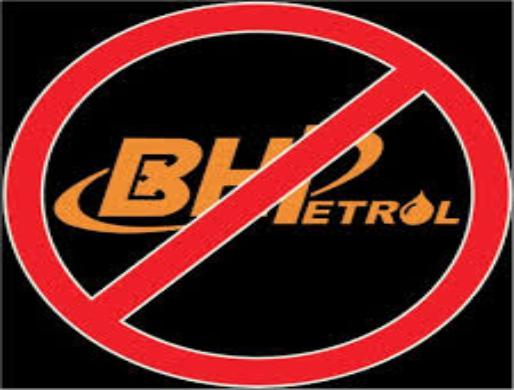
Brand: bhpetrol
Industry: Transportation